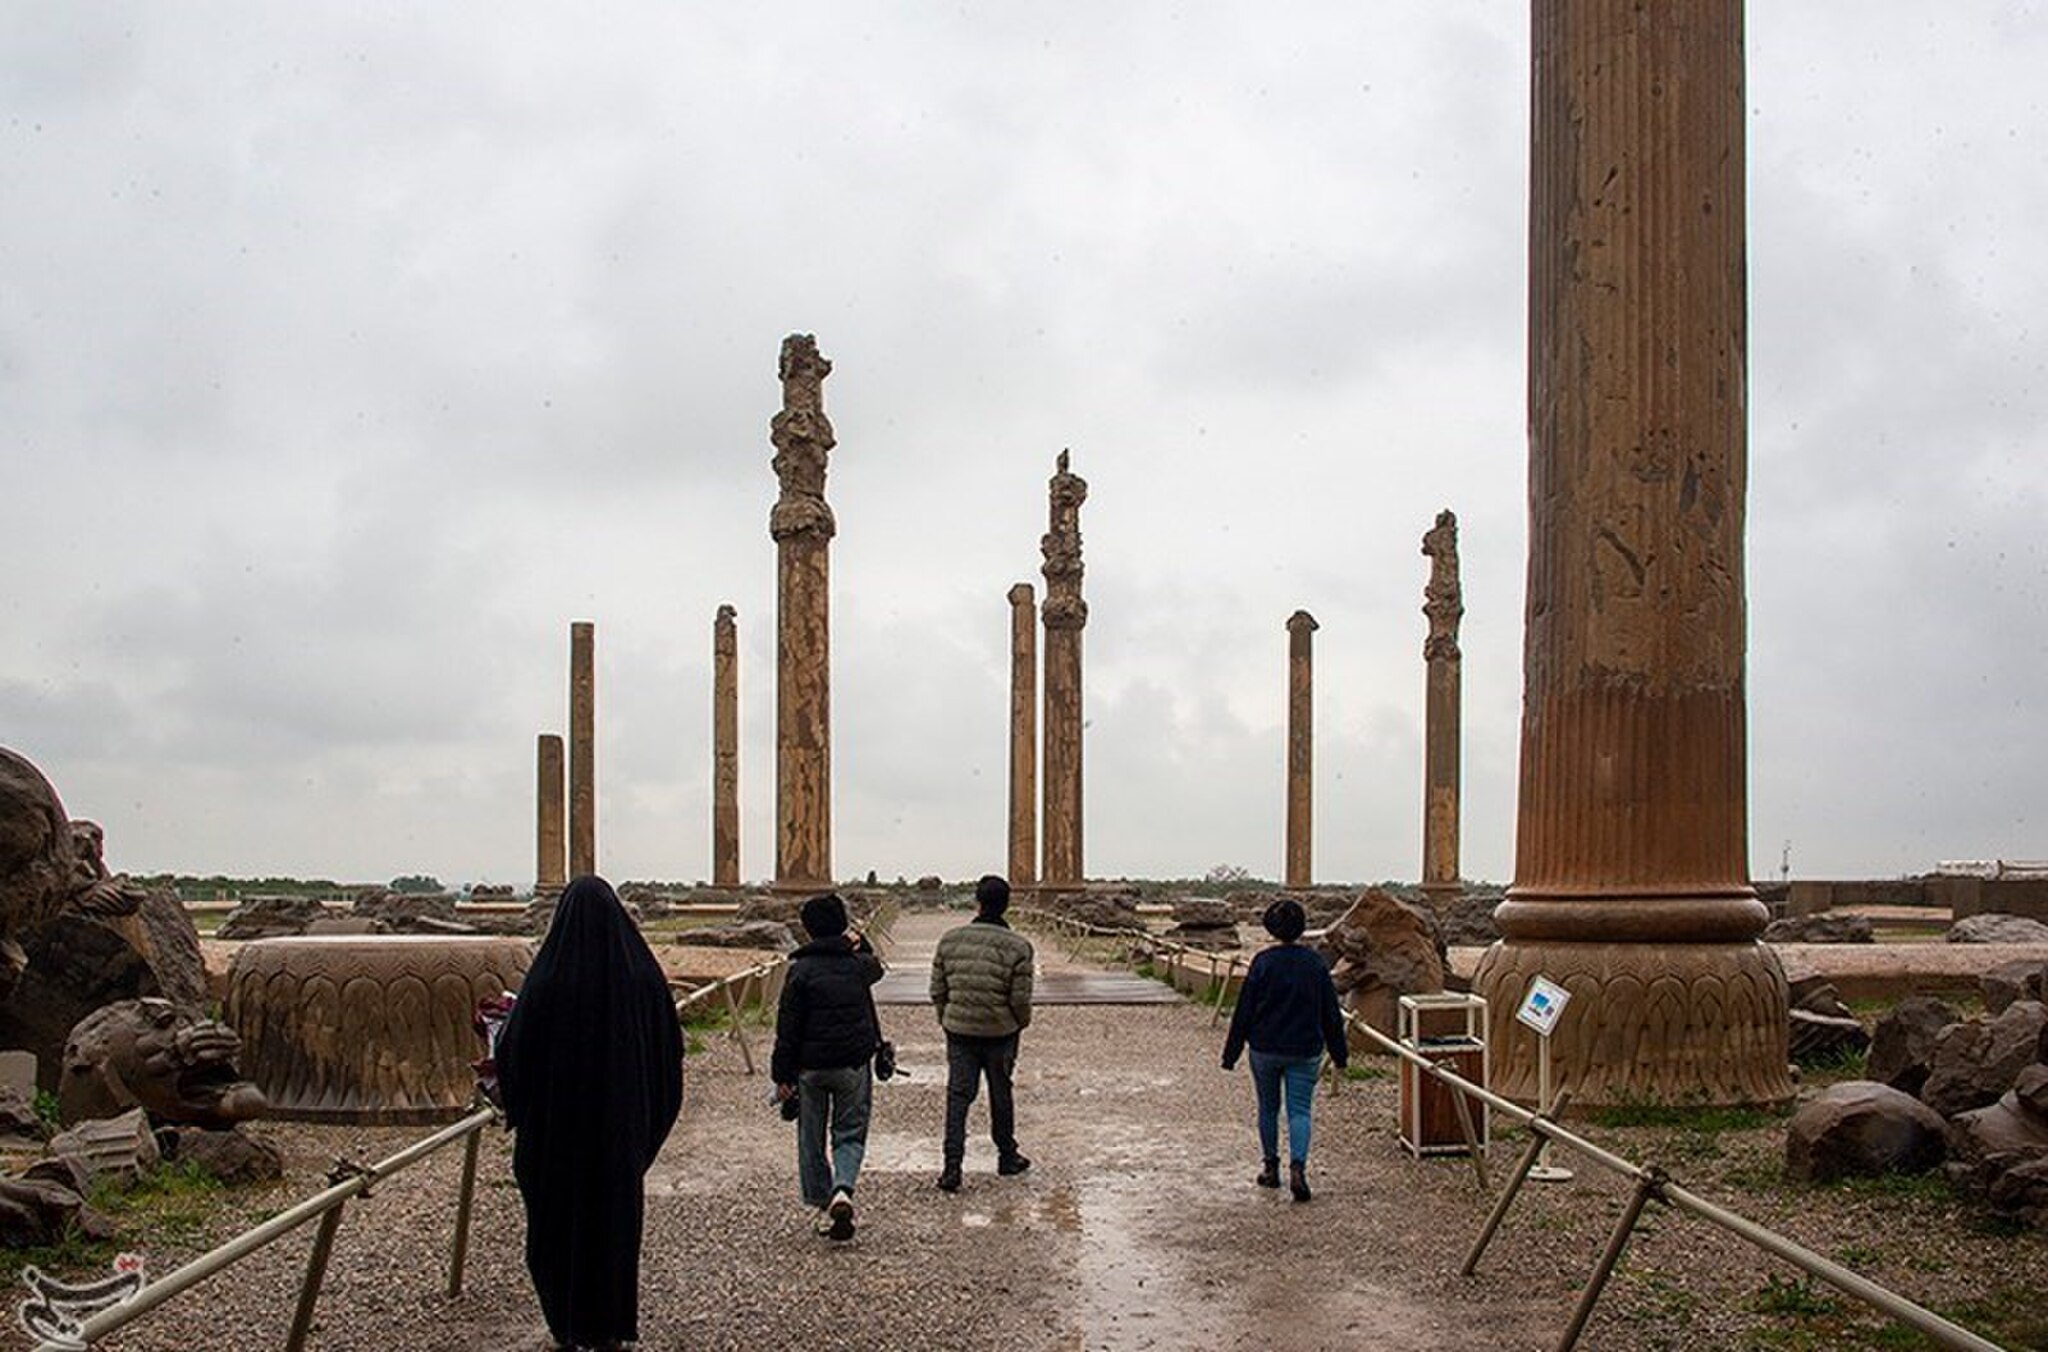
Title: Persepolis 29 March 2025 10
Description: In this ancient city, there is a palace called Persepolis, which was built during the reigns of Darius the Great, Xerxes, and Artaxerxes I and was inhabited for about 200 years
Date: 2025-03-29
Categories: 2025 in Persepolis, Photos by Amir Sadeghian for Tasnim News Agency, Photos from Tasnim News Agency